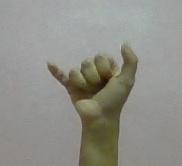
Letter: ya